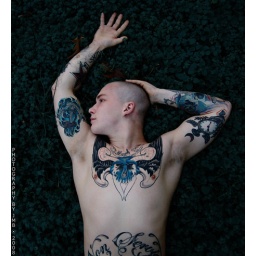
tattooed boy in field of weeds and clovers